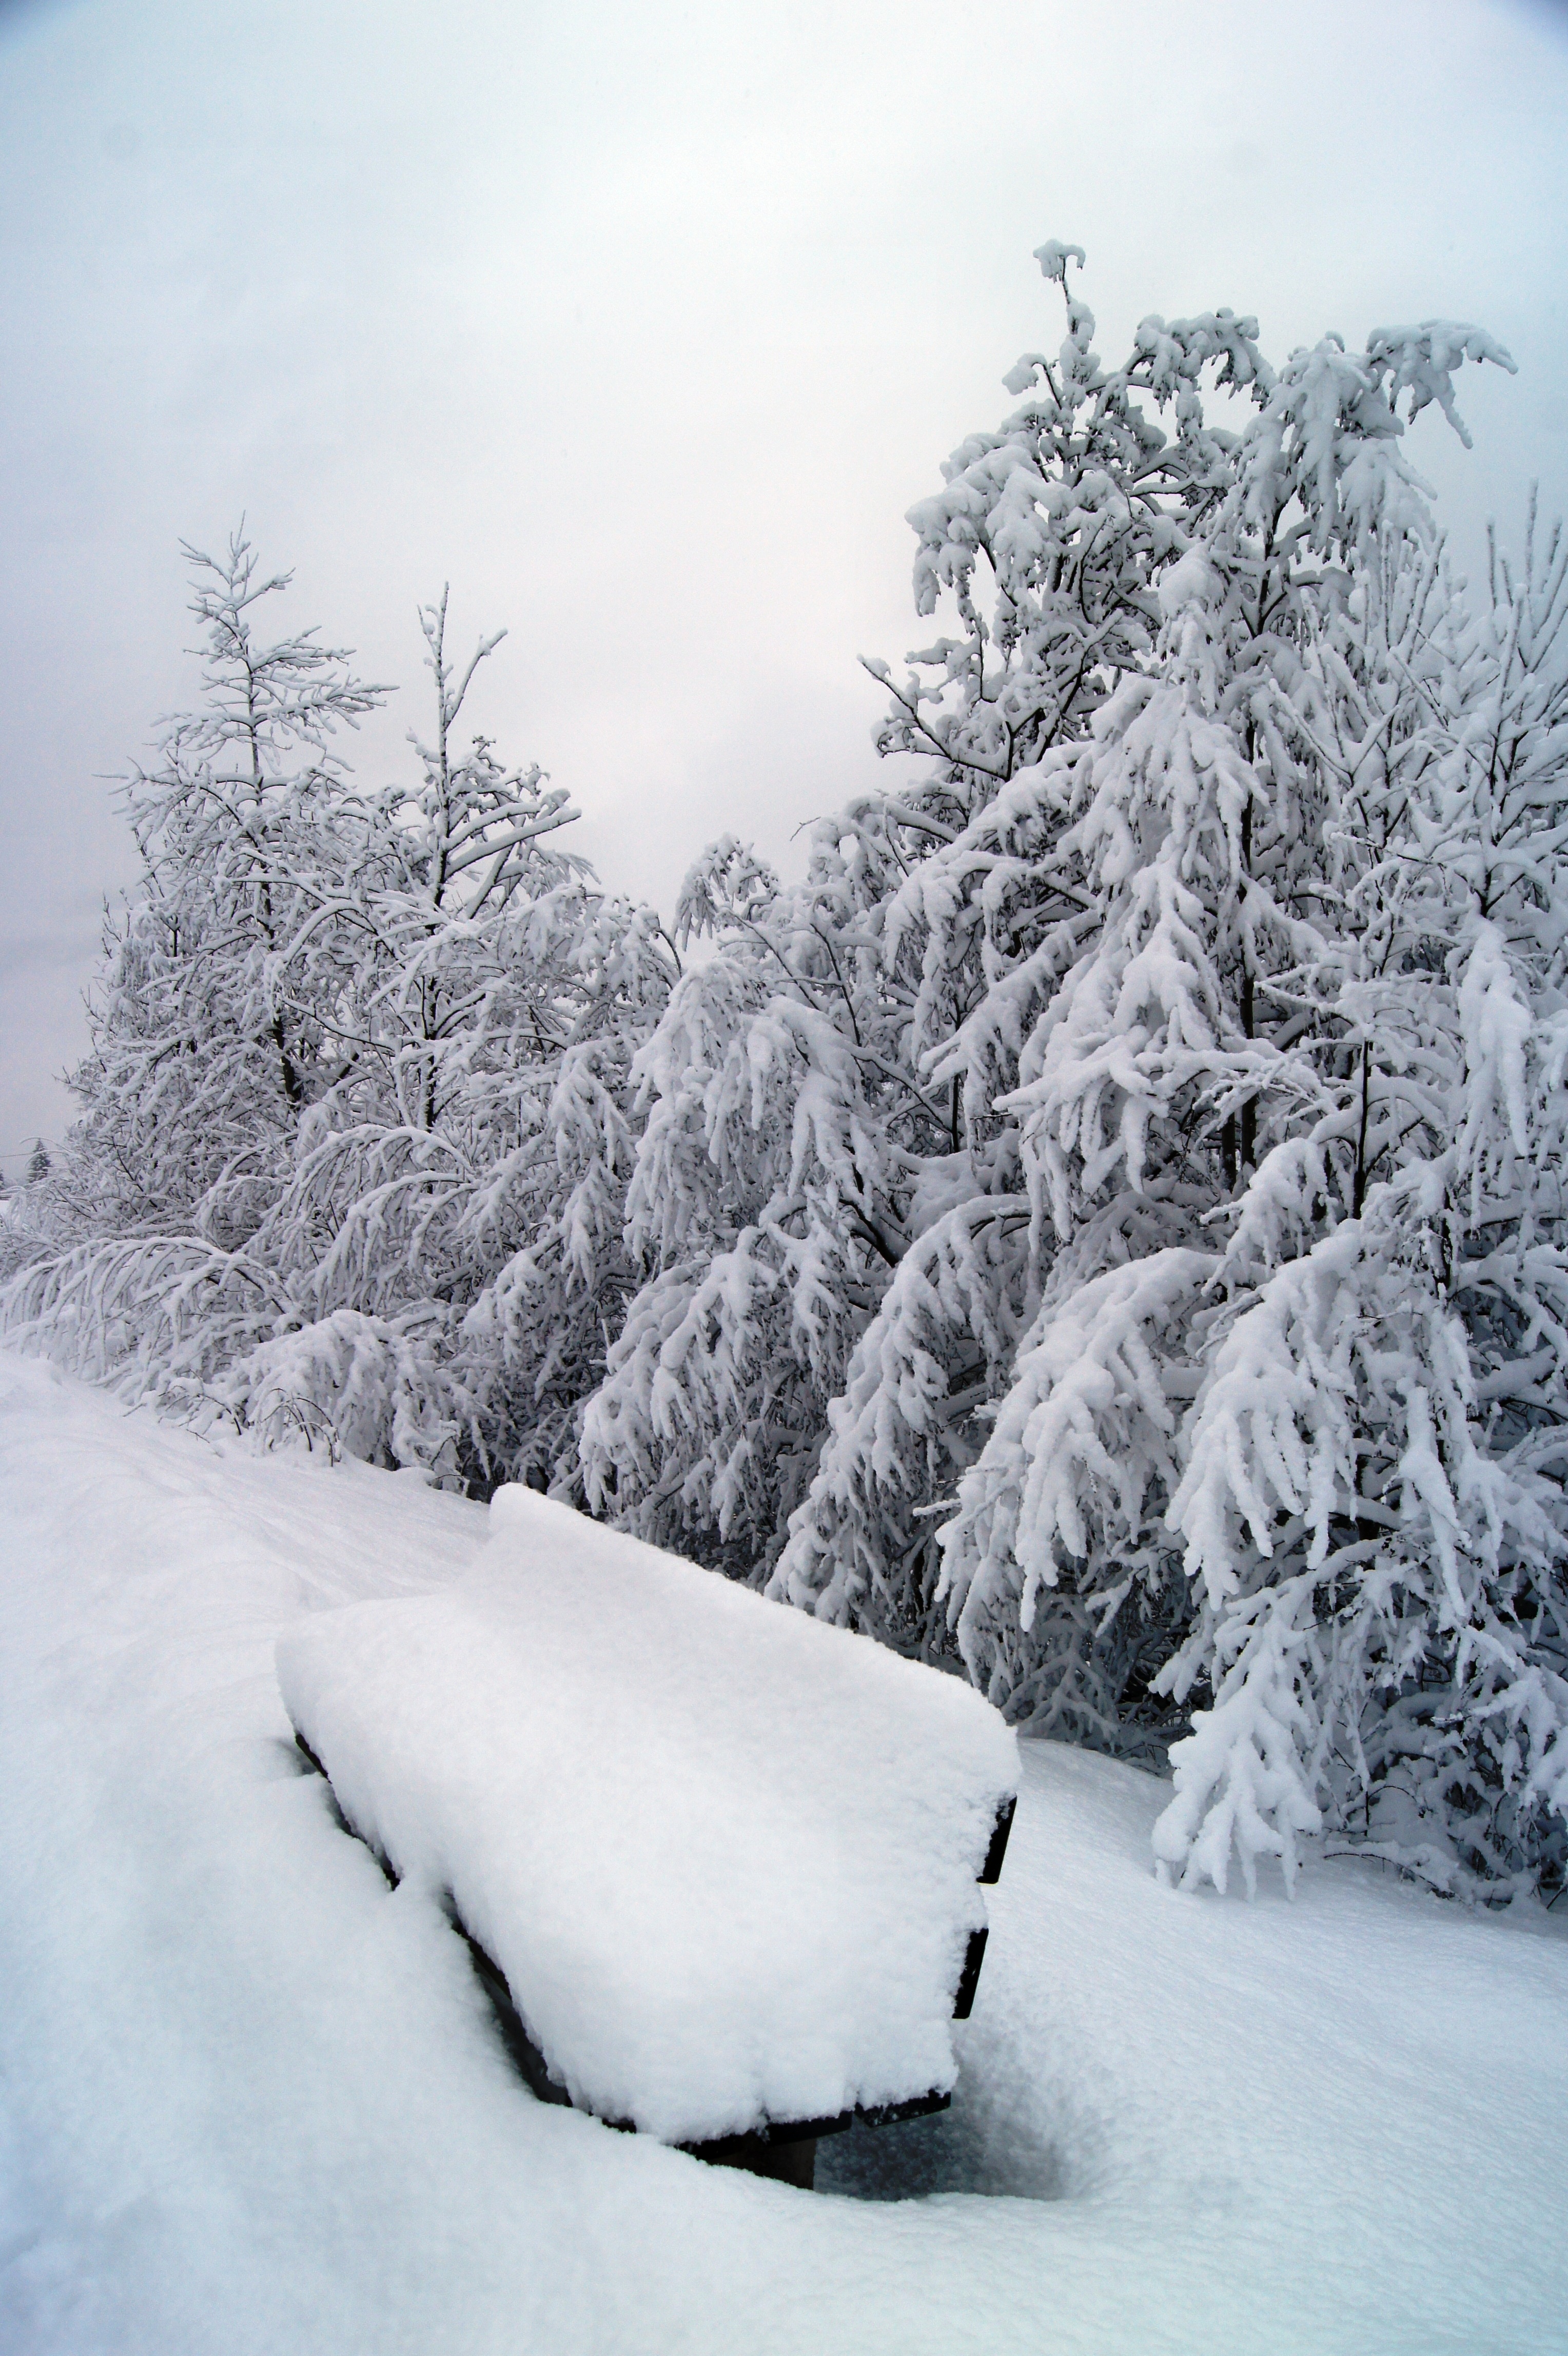
tree, branch, mountain, snow, winter, frost, bush, weather, season, bank, footwear, blizzard, wintry, freezing, winter bushes, geological phenomenon, winter storm